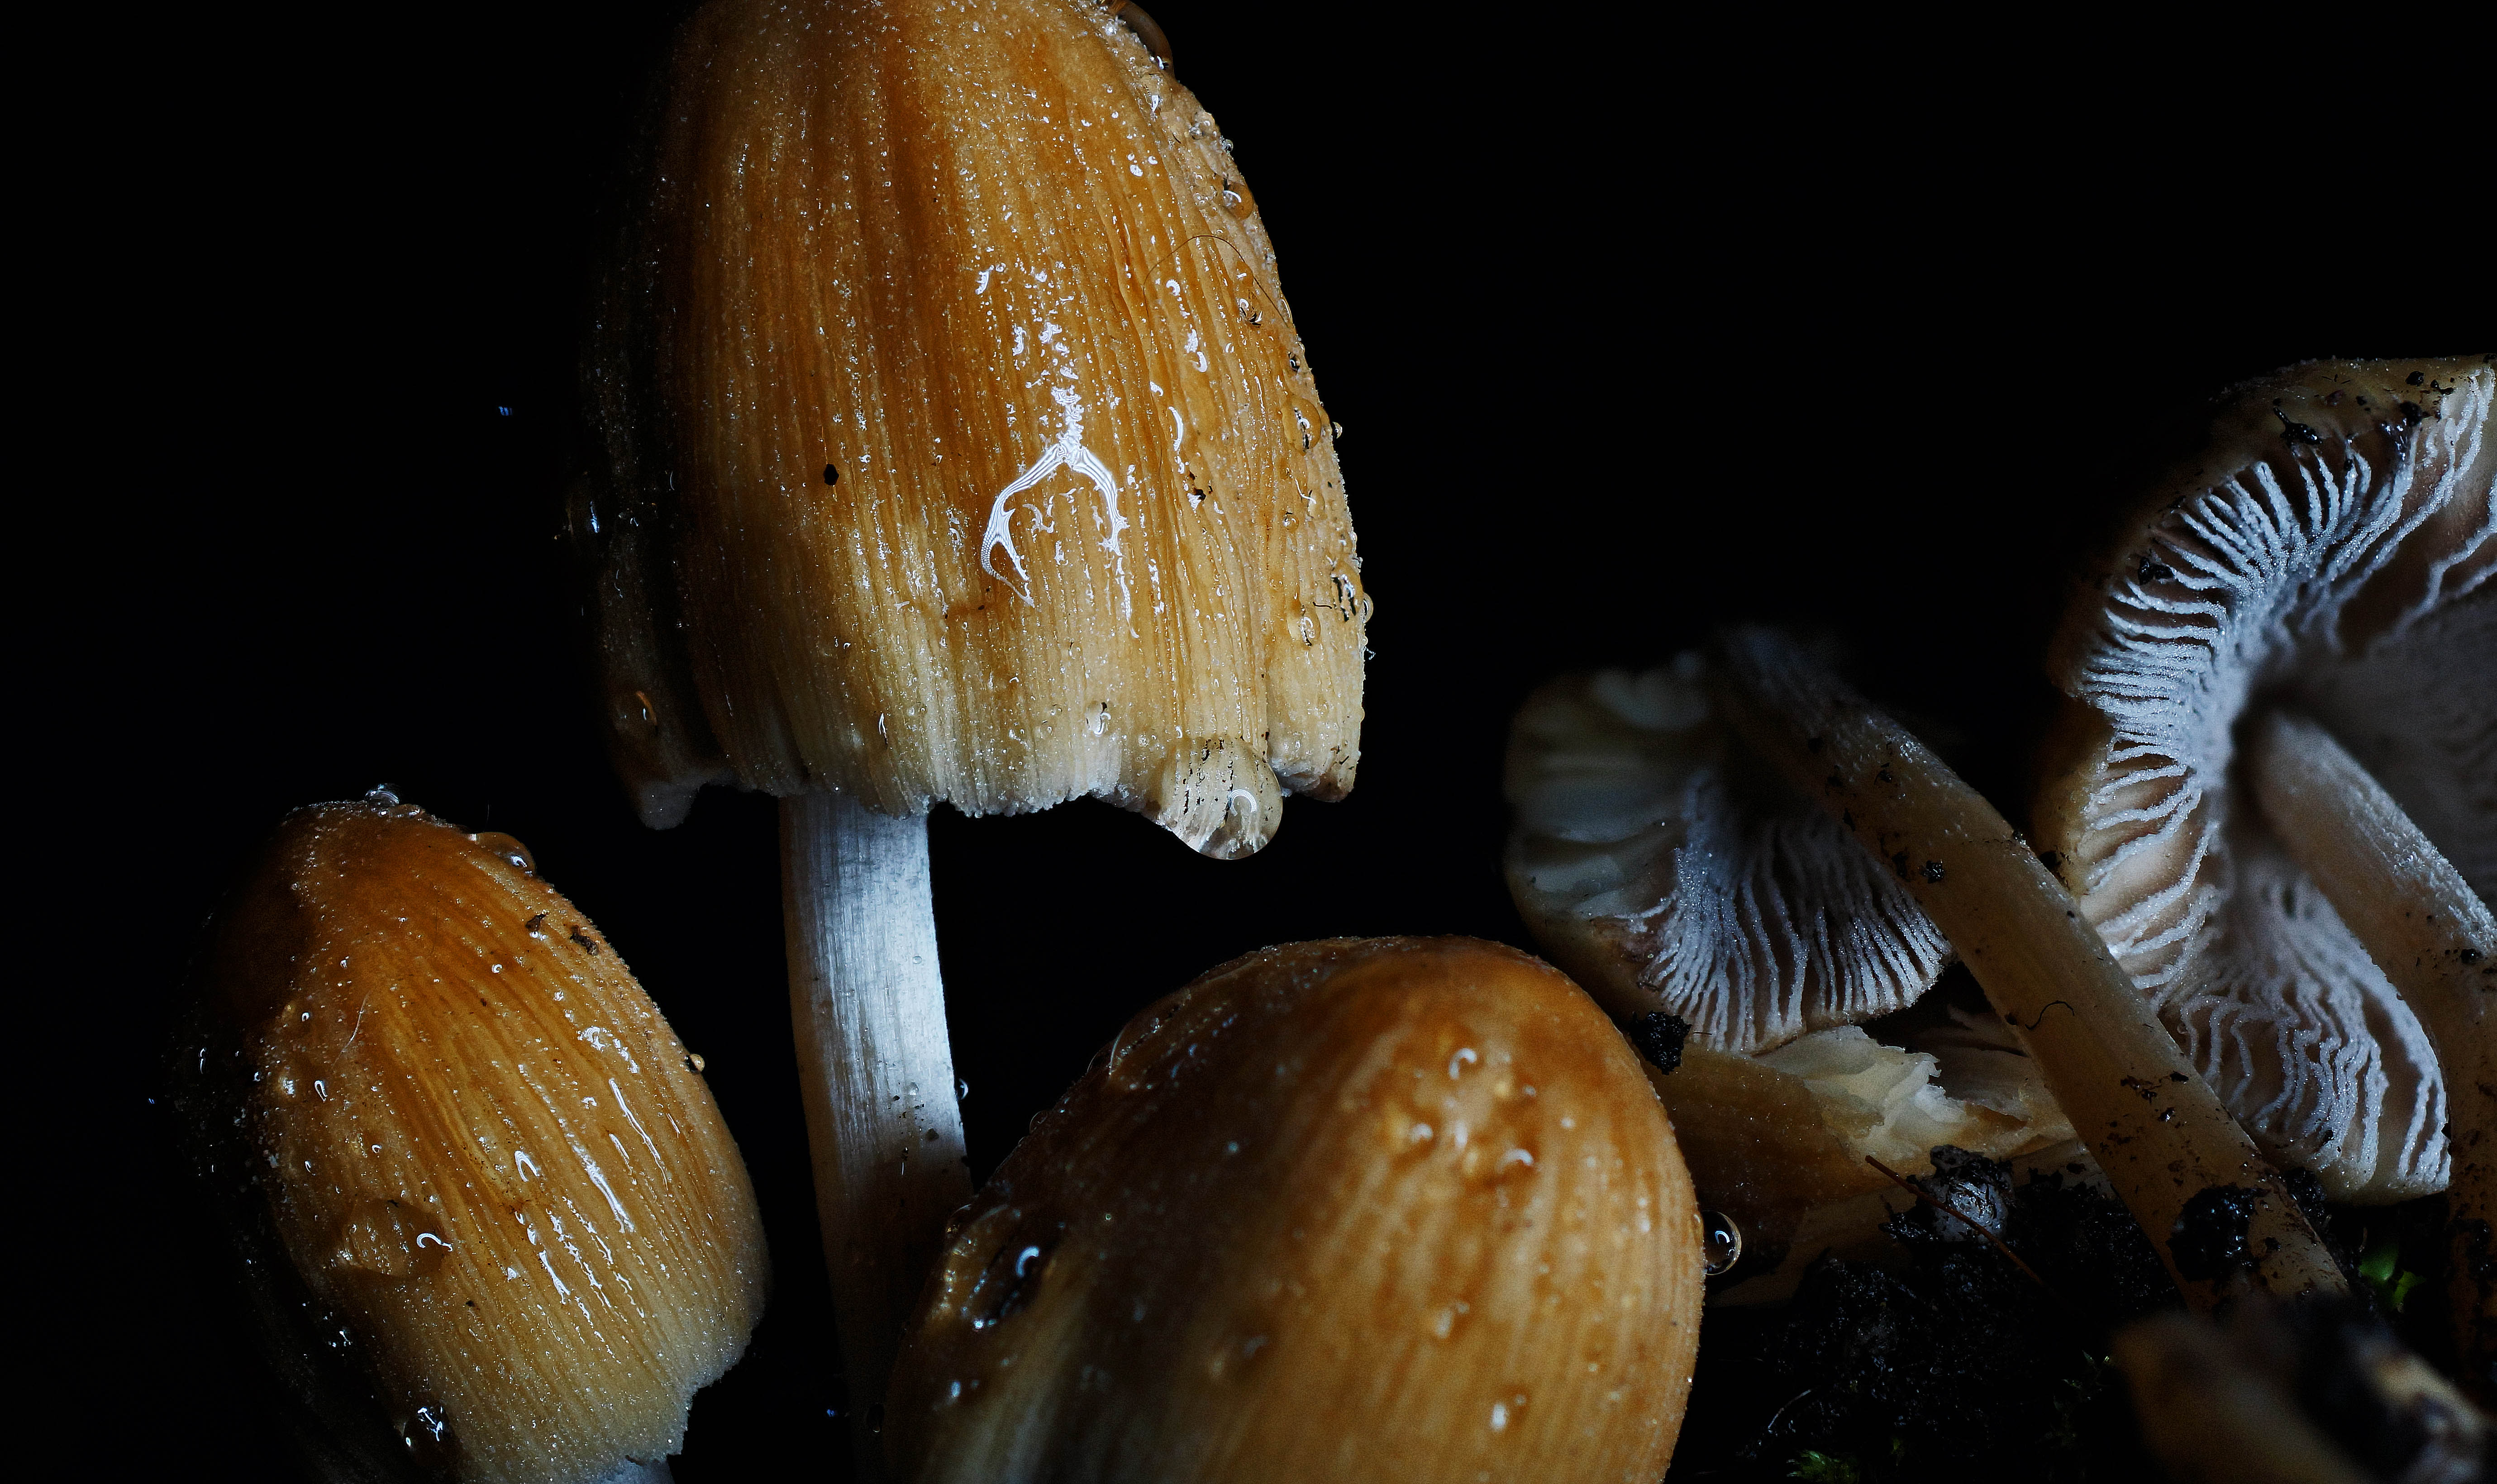
nature, photography, photo, macro, biology, fauna, invertebrate, close up, 100mm, mushrooms, naturaleza, setas, a77, minolta, focusstacking, g, ggl1, gaby1, xovesphoto, focusstack, sonya77, minolta100mm, gphoto, xelodegalicia, bracketingfocus, macro photography, gabrielcoru a, marine biology